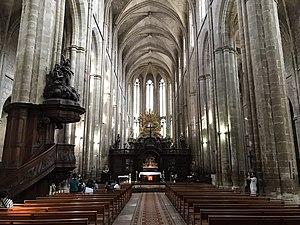
Marie de Magdala, ou Marie Madeleine, appelée aussi Marie la Magdaléenne dans les Évangiles, est une disciple de Jésus qui le suit jusqu'à ses derniers jours, assiste à sa Résurrection et qui a donné naissance à une importante figure du christianisme. Elle est citée au moins douze fois dans les quatre évangiles canoniques, plus que la plupart des apôtres. L'Évangile selon Jean, écrit au plus tôt vers 80, en fait la première personne à avoir vu Jésus après sa Résurrection, chargée d'avertir les apôtres. Ce motif est repris dans une fin ajoutée au IVᵉ siècle à l'Évangile selon Marc.